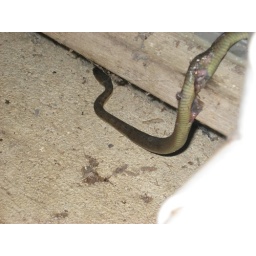
Unfortunately, the glass door ran over it as it opened. . . . . photo MR